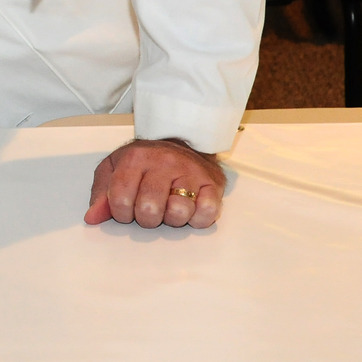
Material: skin